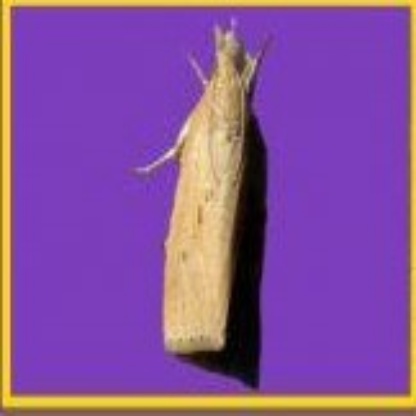
Nhãn: Sâu đục thân (Sọc nâu )( Chilo suppressalis )